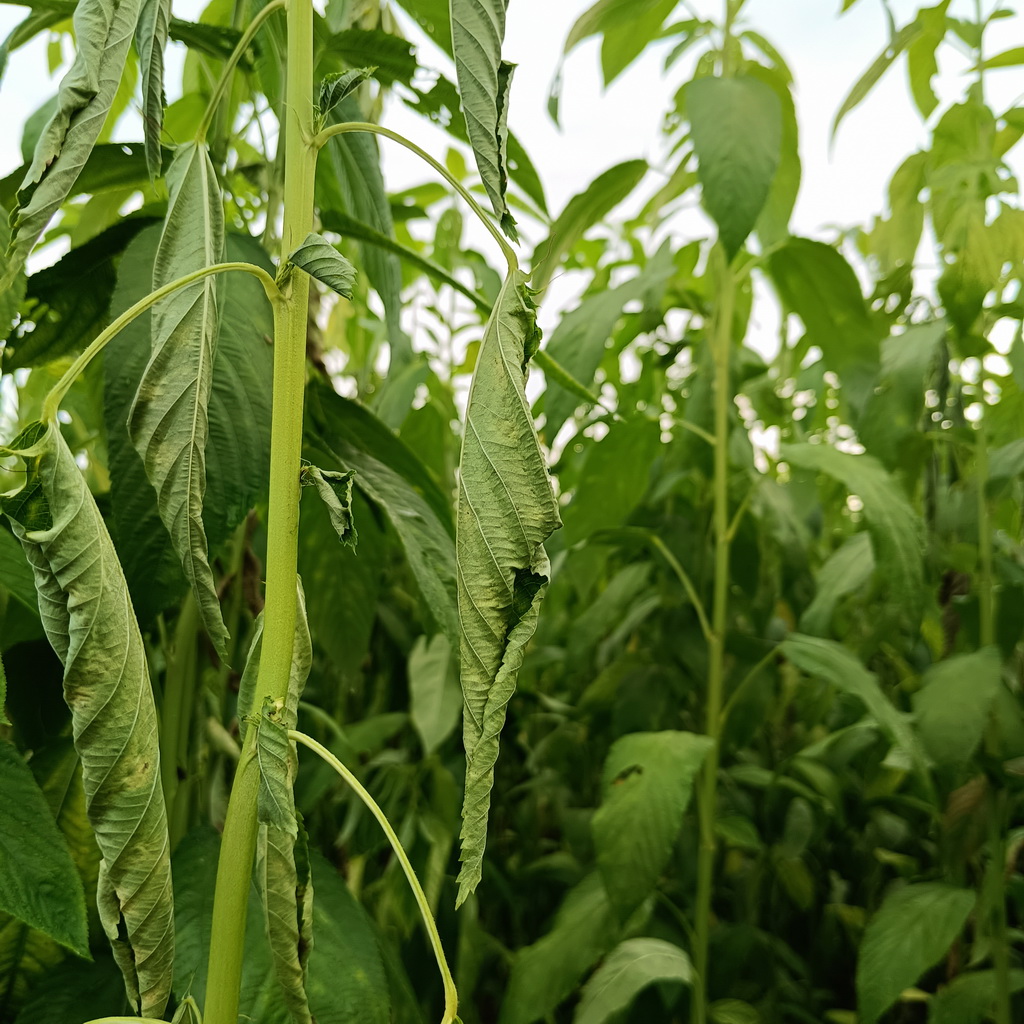
Label: Dieback